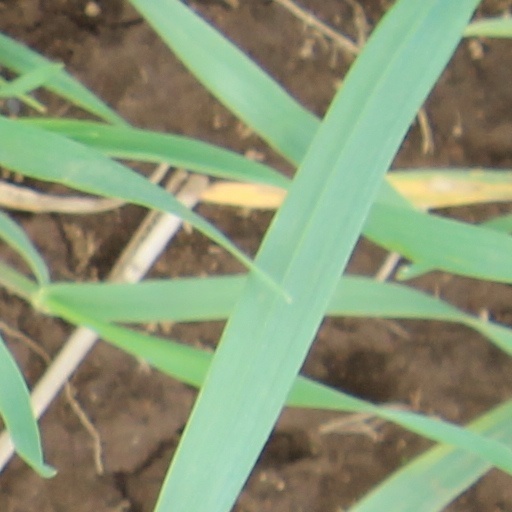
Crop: wheat